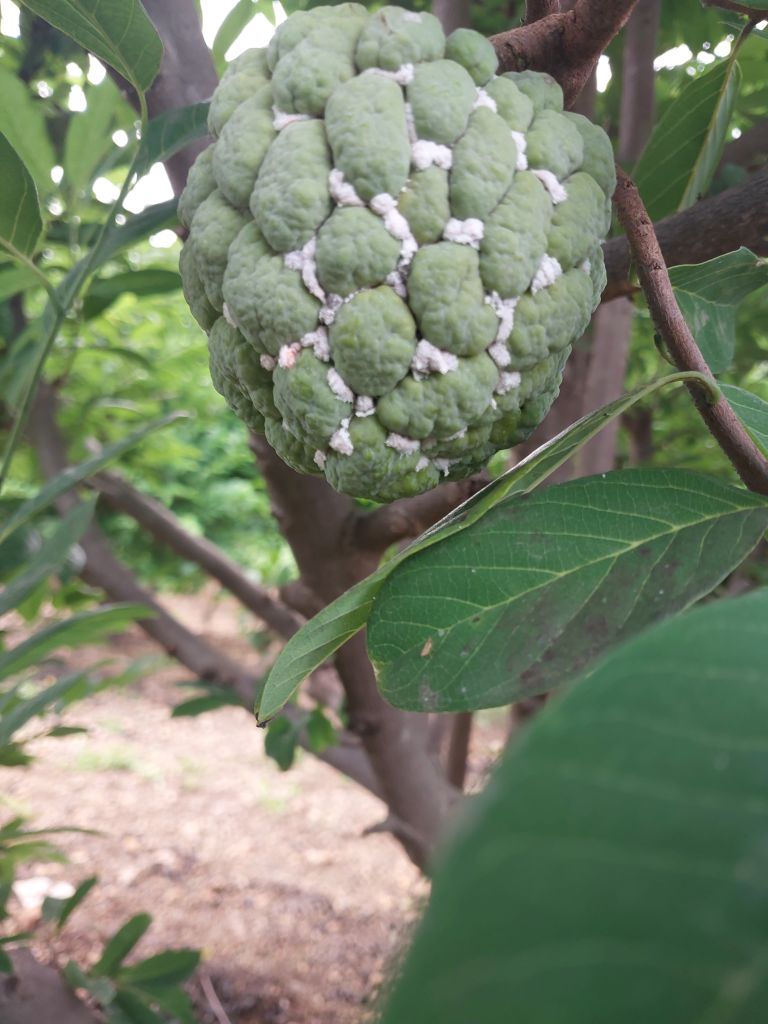
Disease label: Mealy Bug